Timeline of the Yemeni humanitarian crisis

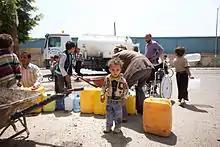
The conflict is exacerbating Yemen's water scarcity, Sanaa, 21 May 2015

On 4 May coalition airstrikes hit SIA, destroying a cargo ship and other planes used to transport food and supplies. OCHA reported that several airstrikes hit the Al Hudayda airport and surrounding areas in Al Hudayda City. In Aden, the districts of Craiter and Al-Muala were without electricity, water and telecommunication for over a week according to residents.